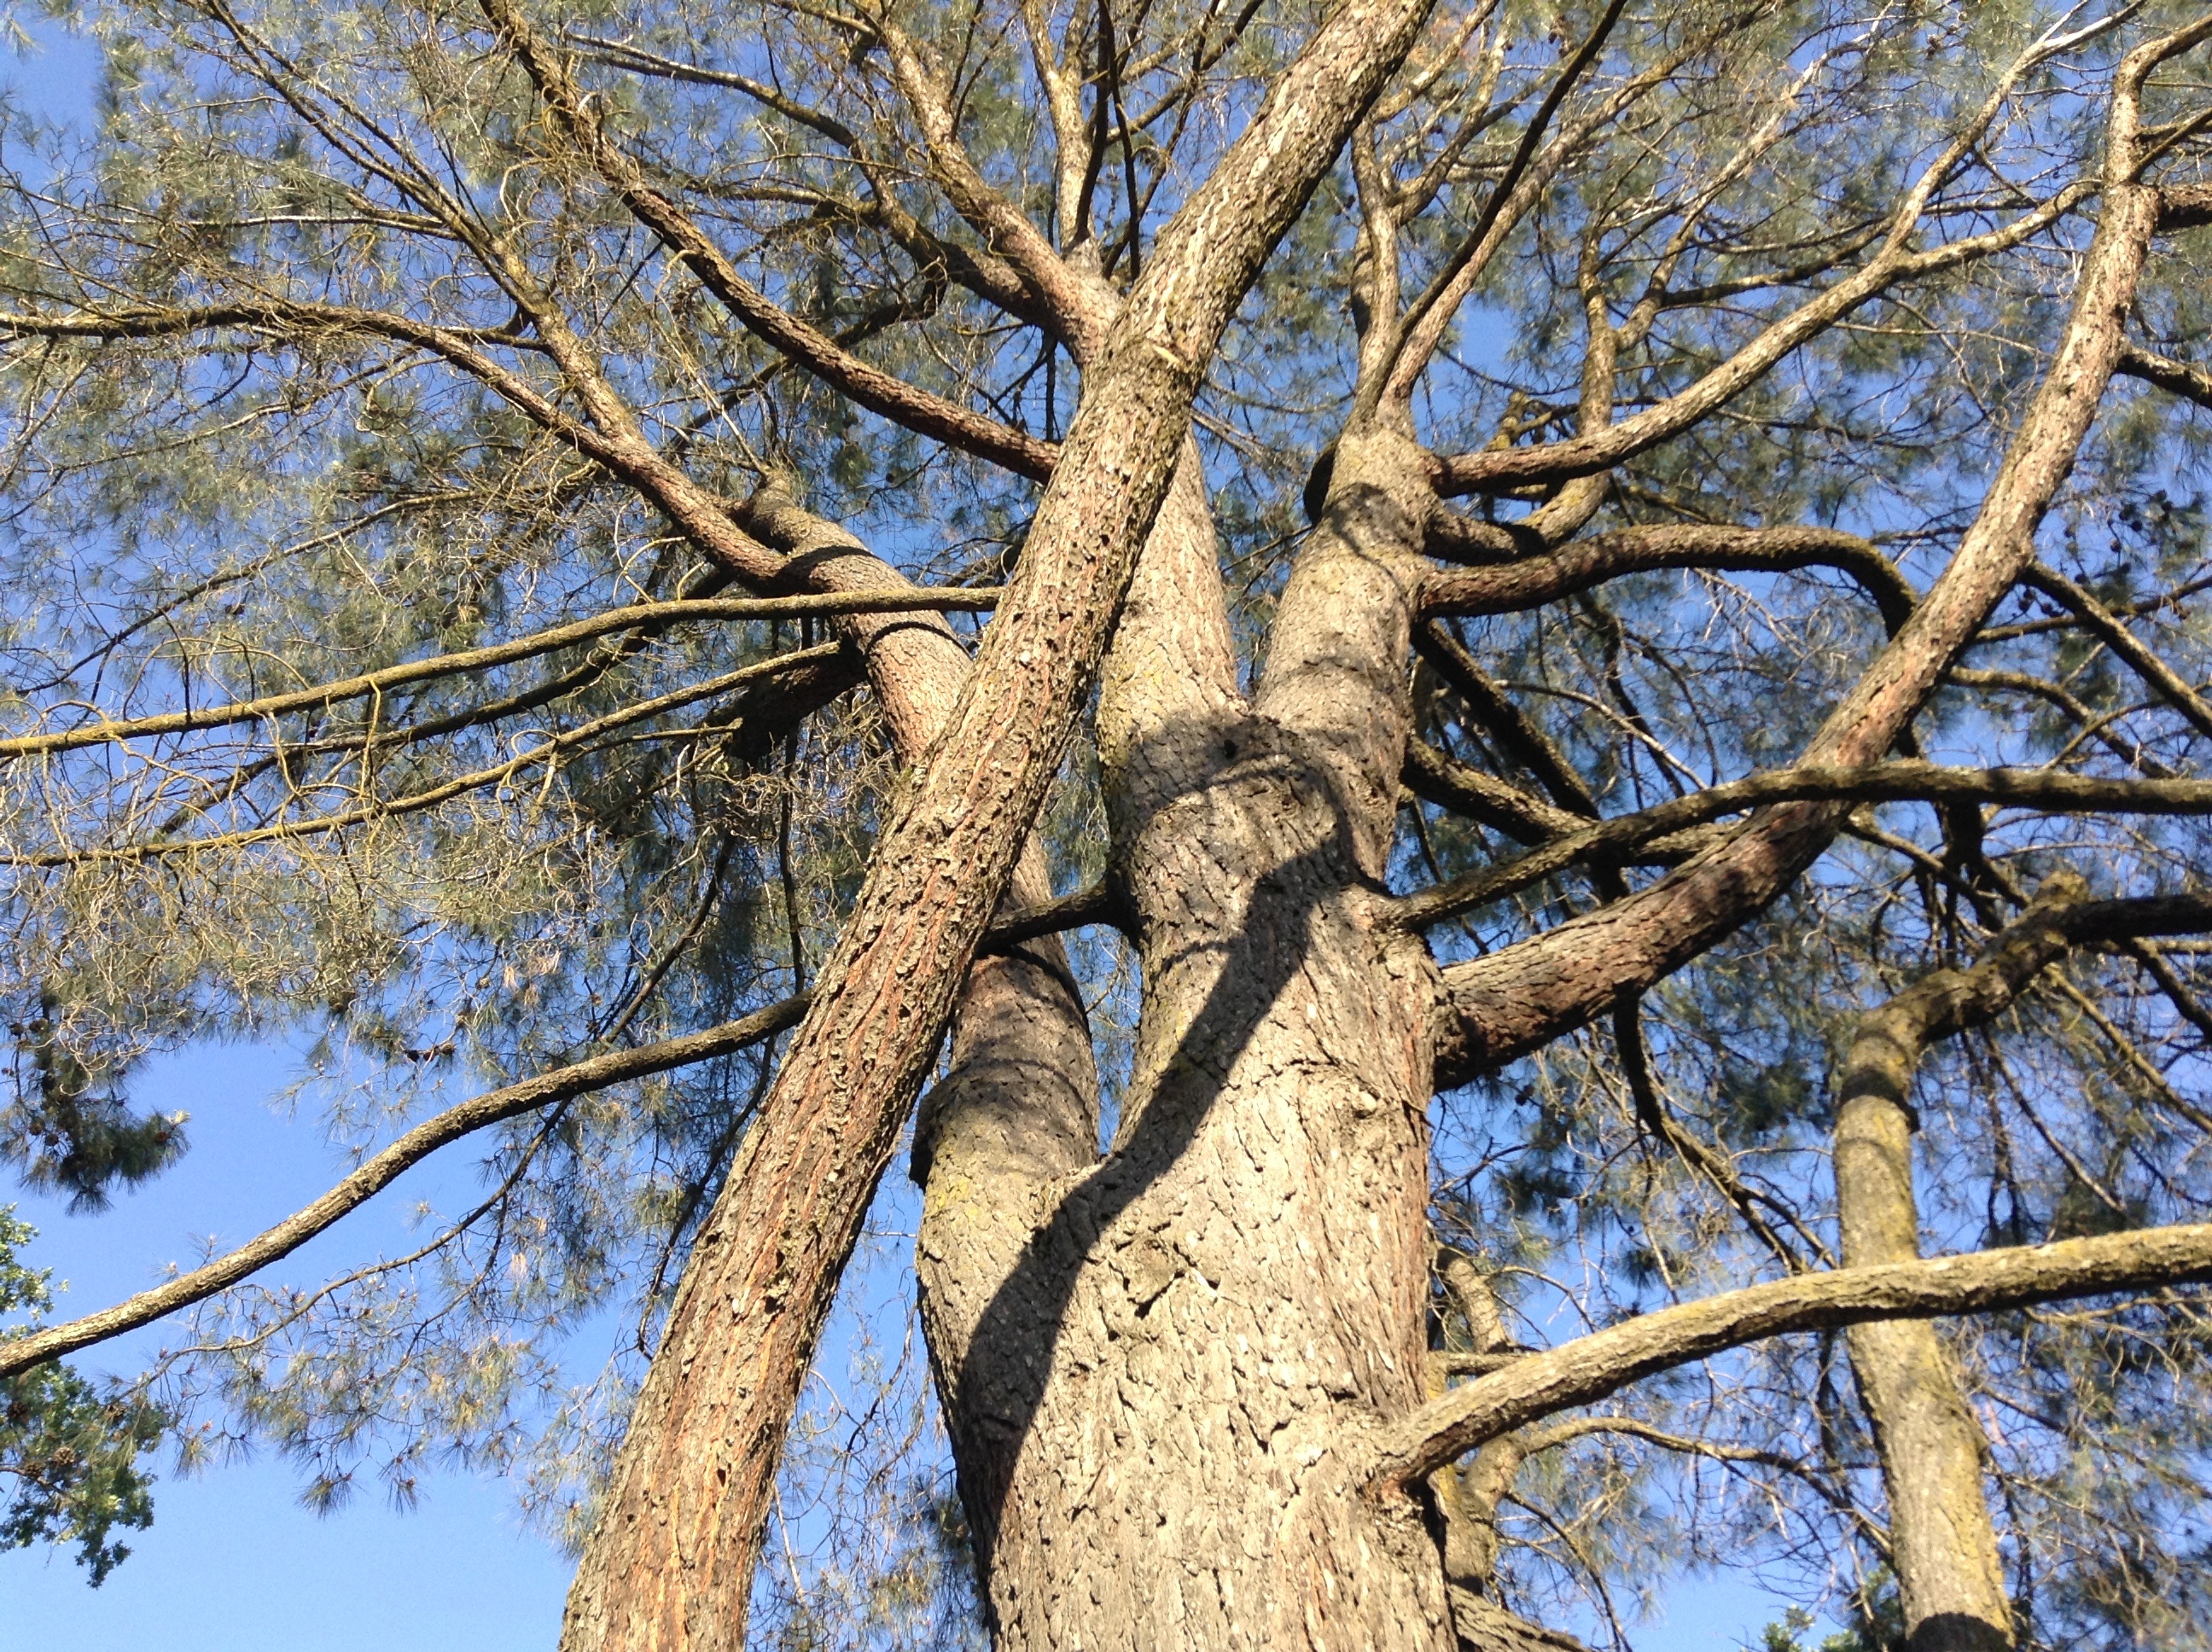
tree, branch, winter, plant, wood, leaf, flower, trunk, season, twig, branches, woodland, flowering plant, tree silhouette, woody plant, land plant